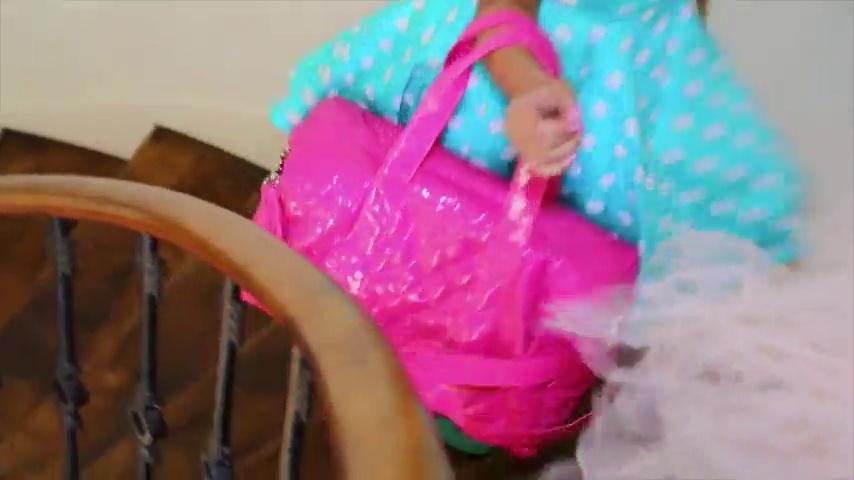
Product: Sugar Lulu Arm Candy Duffle Bag
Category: Clothing, Shoes & Jewelry | Luggage & Travel Gear | Travel Duffels
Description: These must-have bags are the perfect size for stashing everything girls need everywhere they go.
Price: $24.99